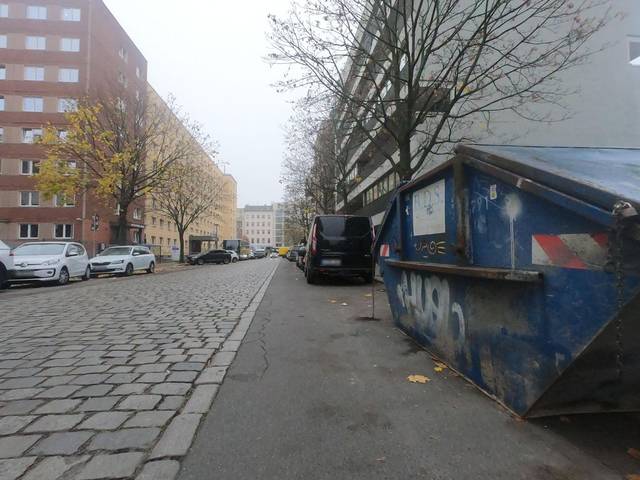
Region: Germany
Coordinates: 52.508, 13.424